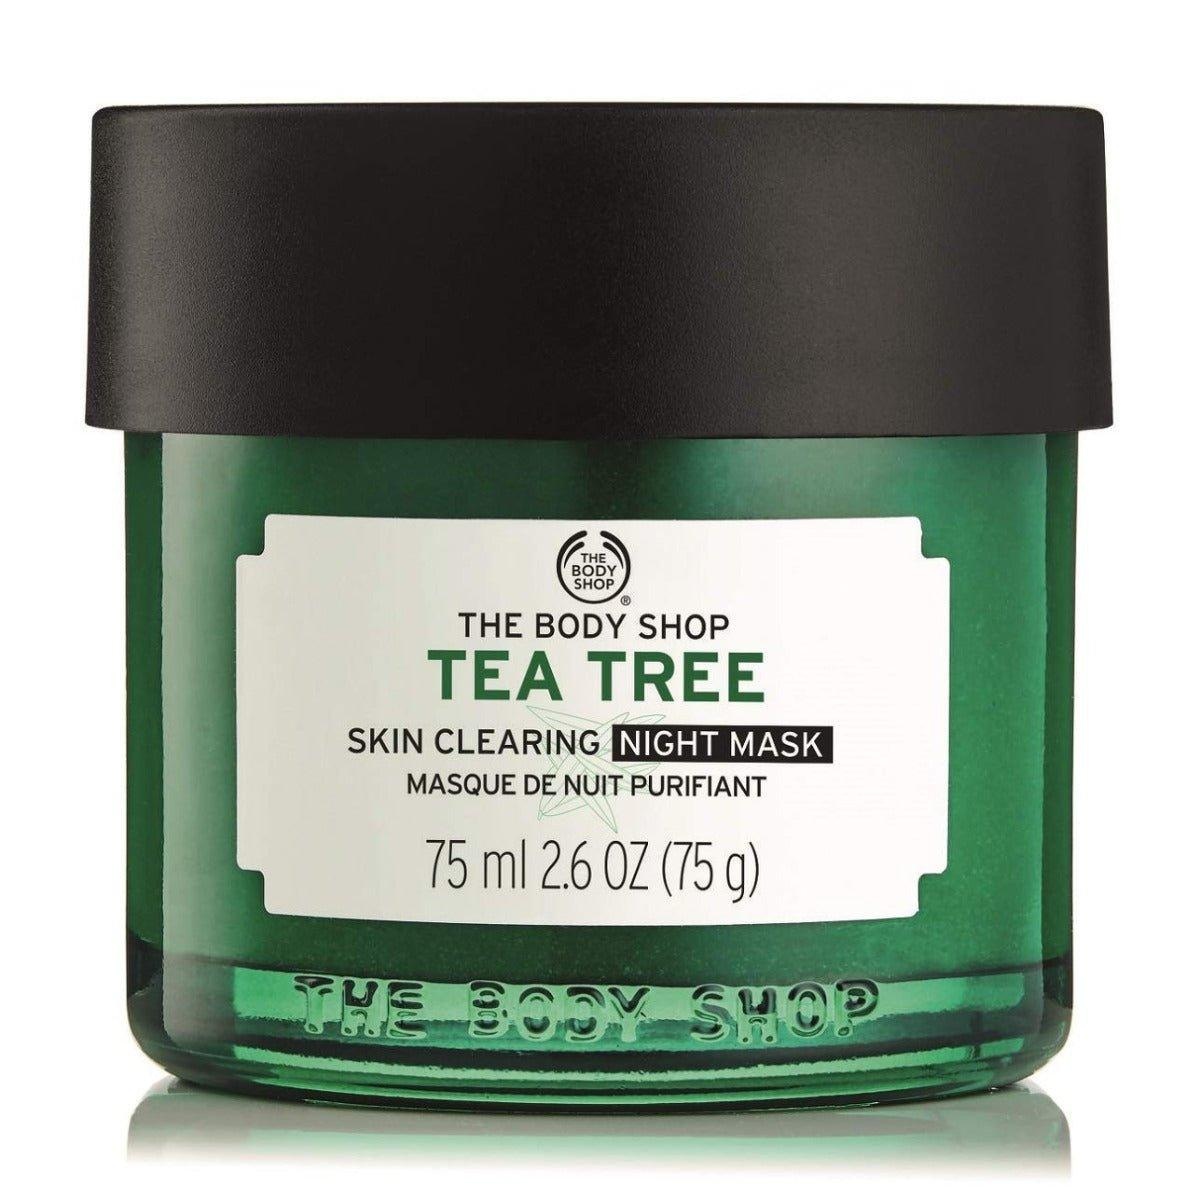
The Body Shop Tea Tree Anti-Imperfection Night Mask 75Ml
Skincare is that the variety of practices that support skin integrity, enhance its look, and relieve skin conditions. they will embody nutrition, shunning of excessive sun exposure, and acceptable use of emollients.
Brand: The Body Shop
Category: Health & Beauty > Personal Care > Cosmetics > Skin Care > Acne Treatments & Kits